Jan Vis

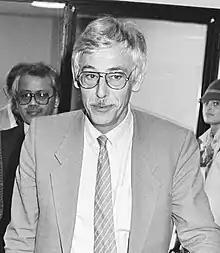
Jan Vis (1984)

Jacob Jan Vis (30 October 1933, in Wormerveer – 24 January 2011) was a former Dutch journalist, legal scholar, and politician.